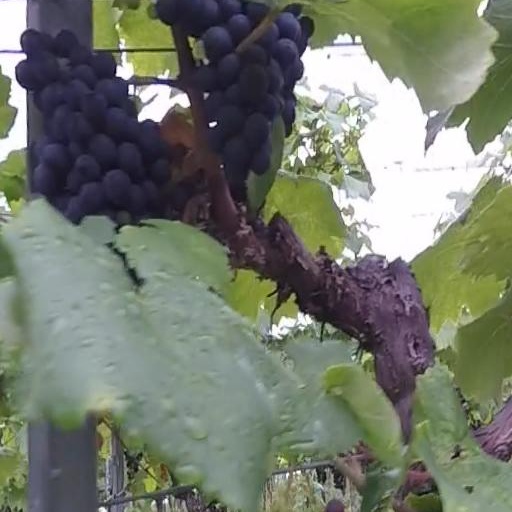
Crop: grape